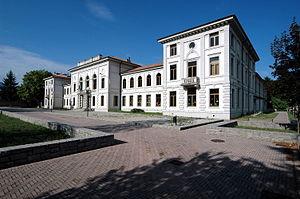
San Pietro al Natisone est une commune de la province d'Udine dans la région Frioul-Vénétie Julienne en Italie. Cette petite ville de 2.000 habitants se trouve à l'entrée de la vallée du Natisone.